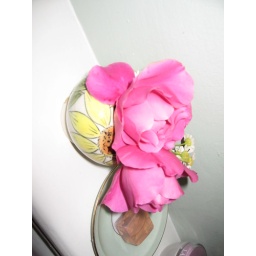
flower in bathroom